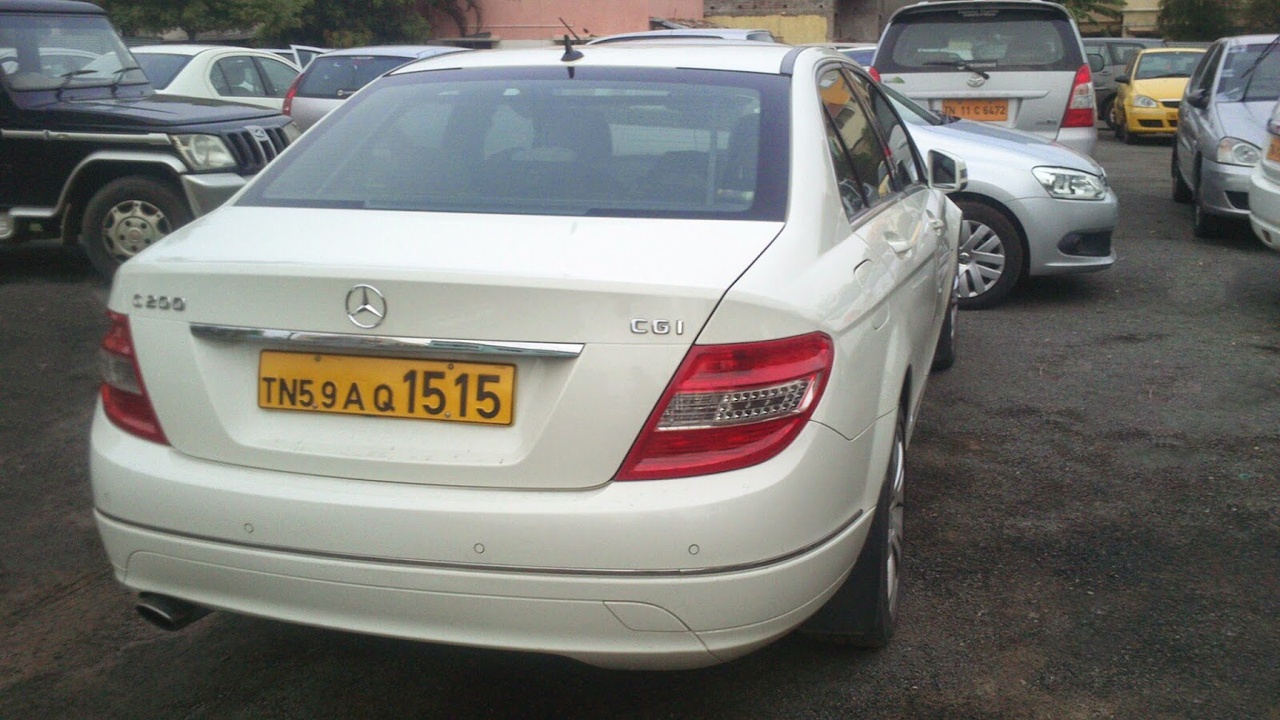
Call Taxi in Tamil Nadu, India